Tacana people

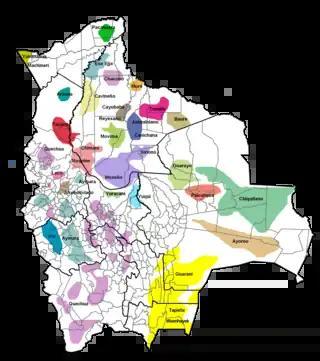
Indigenous peoples of Bolivia. Tacana is in red in the upper left.

The Tacana people are an ethnic group who live in the Beni department of Bolivia. There were 18,535 of them in 2012, of whom 559 speak the Tacana language natively.